Special Economic Zones of Cambodia

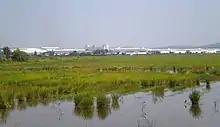

Special Economic Zones of Cambodia are geographical areas within Cambodia's borders that have been specially designated by the national government in which business and trade regulations differ from those that apply to the rest of the country. Special economic zones, in general, are common in various economies around the world and are established to meet the needs of the specific business environment of each host country, ranging from encouraging foreign investment to job creation to streamlined administration of multinational ventures.